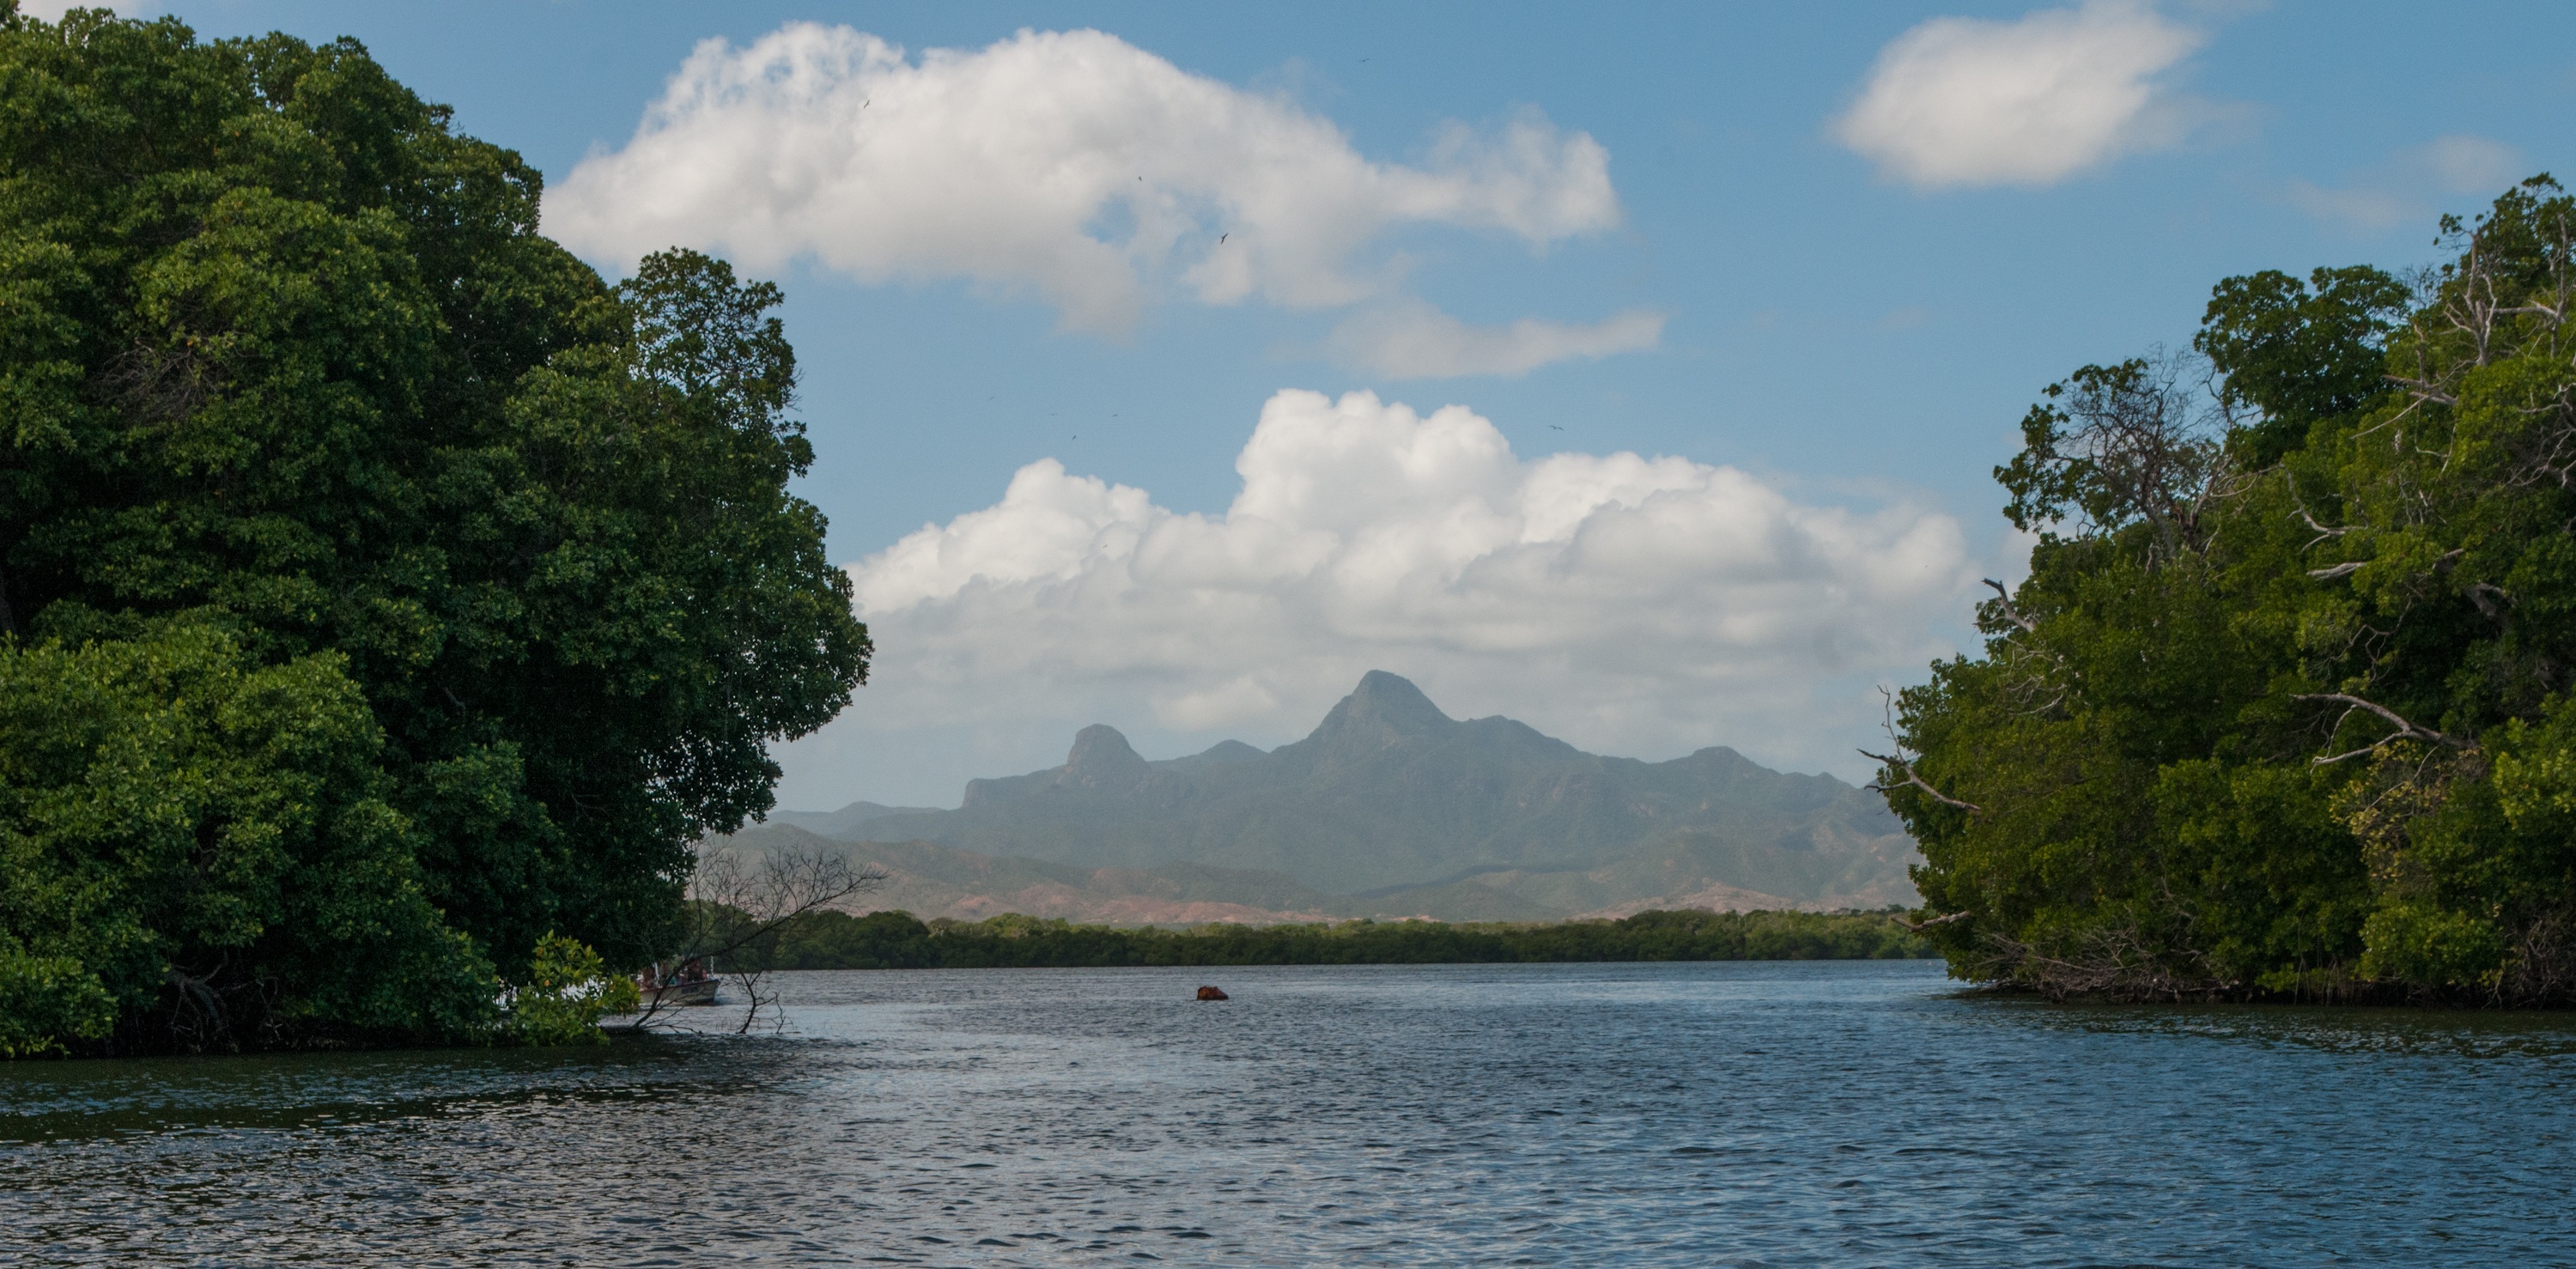
water, lake, river, scenic, lagoon, bay, island, reservoir, waterway, body of water, sunny, hills, skies, venezuela, caribbean, loch, tropics, landform, mangroves, la restinga, macanao peninsula